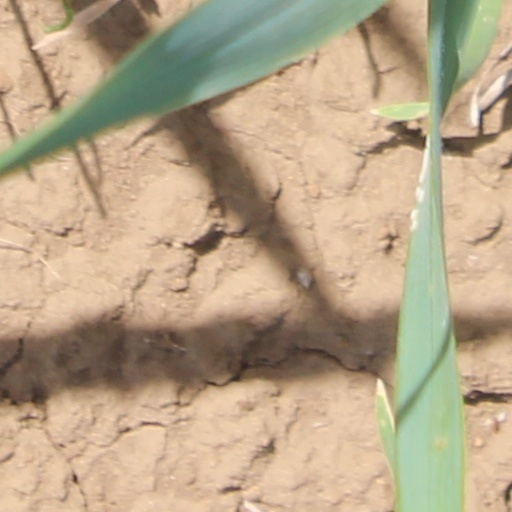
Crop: wheat